NSWGR steam locomotive classification

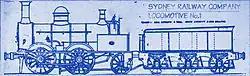
Locomotive No. 1 Drawing General Arrangement

In the first 36 years of its existence, the NSW Railways introduced 42 separate classes of locomotives. The appointment by the Premier of New South Wales, Henry Parkes of Mr E.M.G Eddy as Chief Commissioner in 1888 created an independent railway department and saw the following 36 years with only sixteen new classes produced.